Painscastle Castle

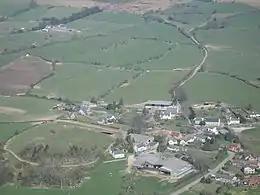
Painscastle, aerial view, with motte and bailey castle (to left)

Painscastle Castle is a castle in the village of Painscastle in Powys, Wales. It lies between Builth and Hay-on-Wye, approximately 3 miles from the Wales-England border today.